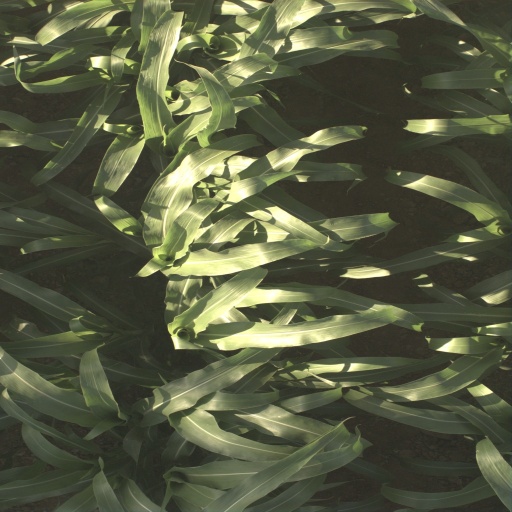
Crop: sorghum